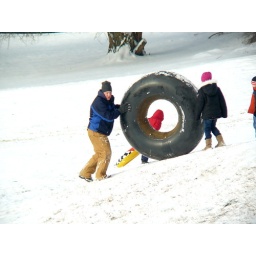
No point messing around with those little bitty car tubes to slide down the park hill on.